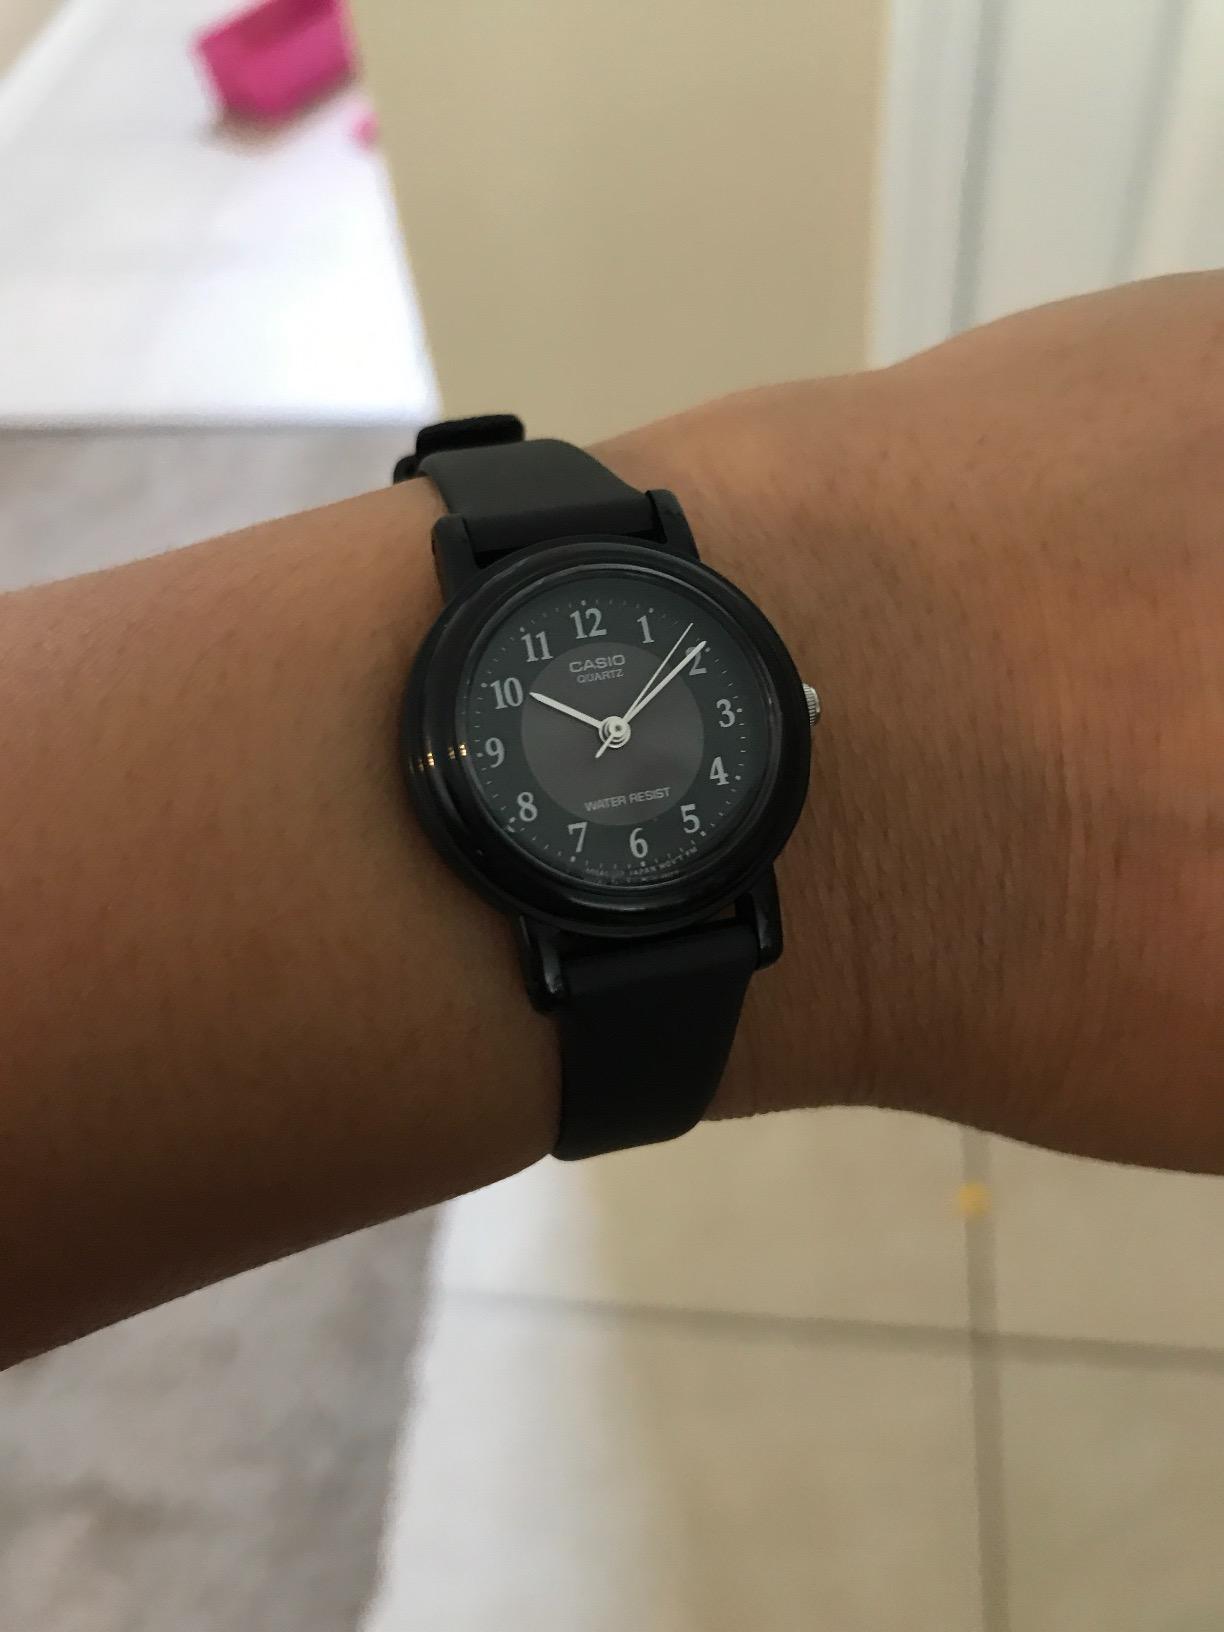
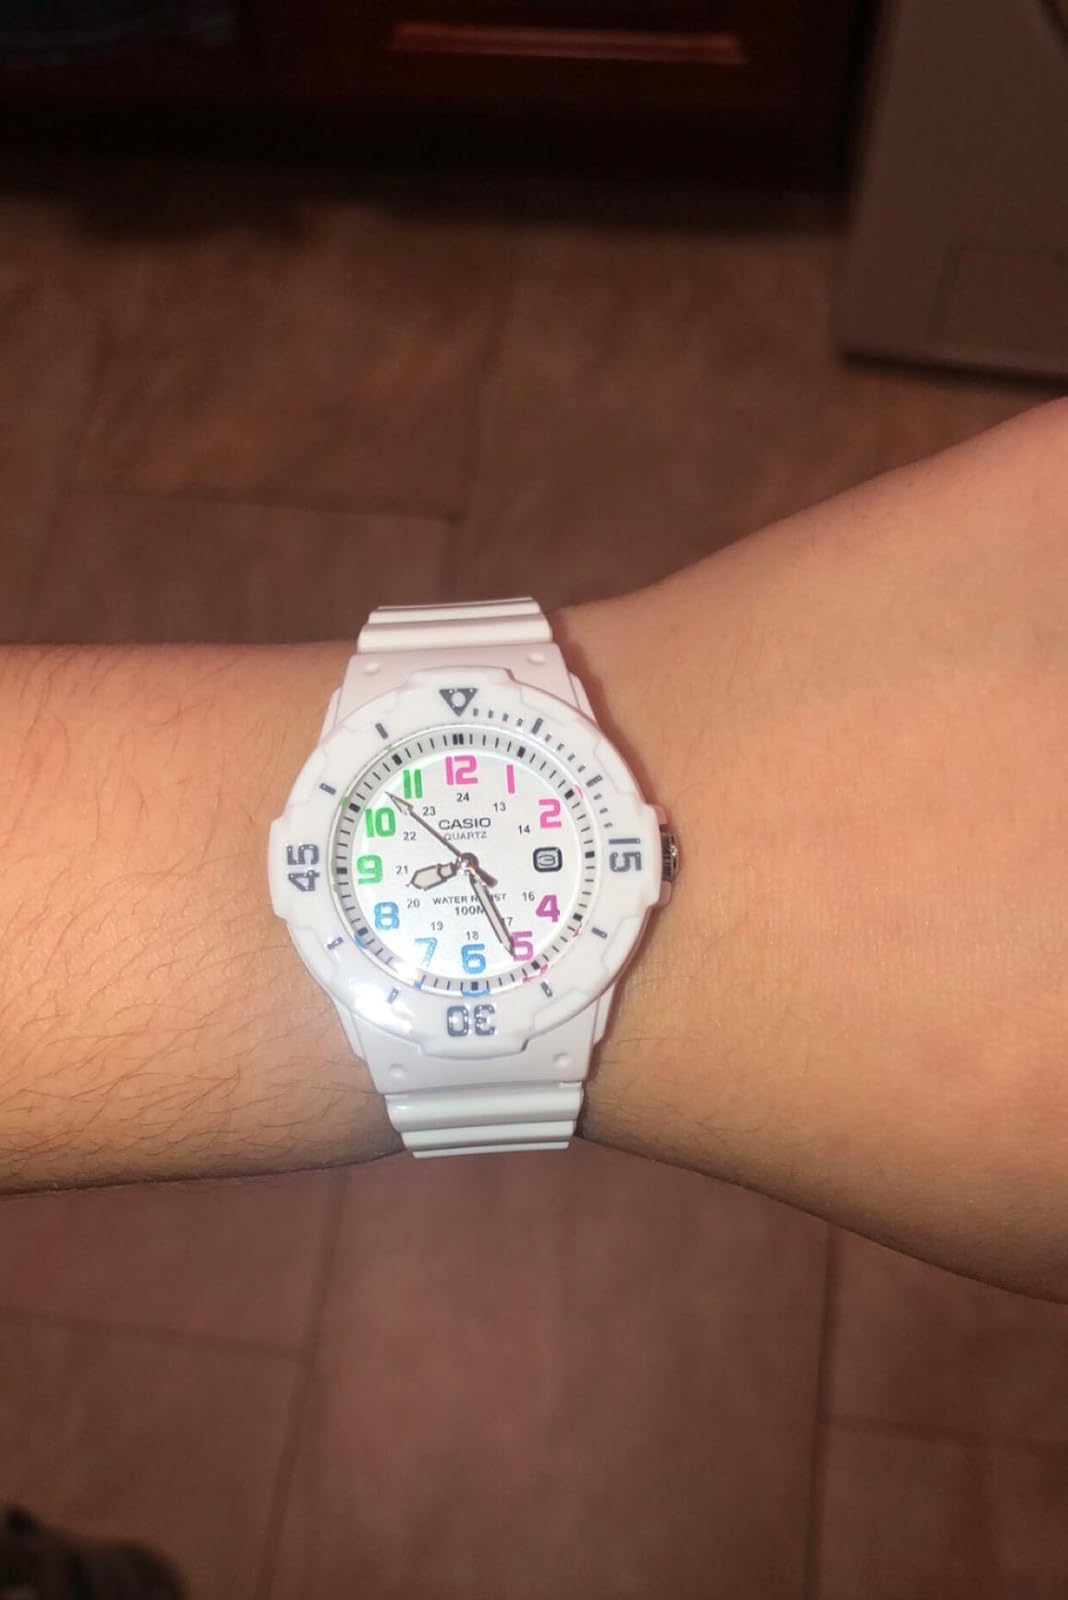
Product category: accessories_watch
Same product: no